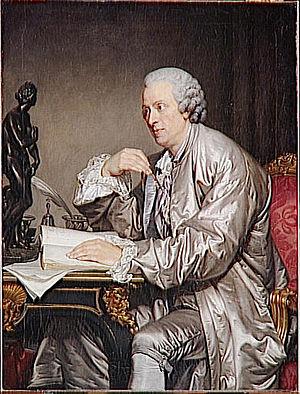
Le financier et amateur Watelet (1718 - 1786) mesure au compas une réduction en bronze de la Vénus Médicis, peut-être pour préparer la gravure qui illustre son Art de peindre, paru en 1760.